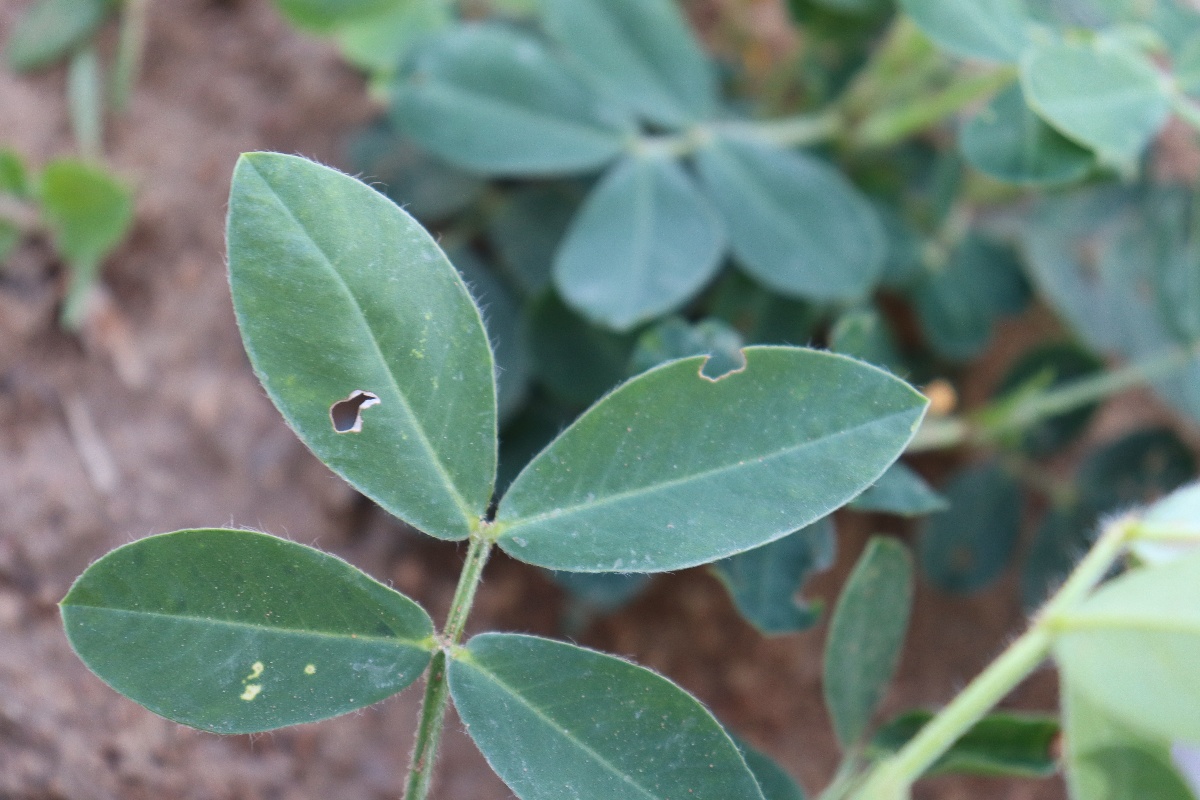
Label: early_leaf_spot